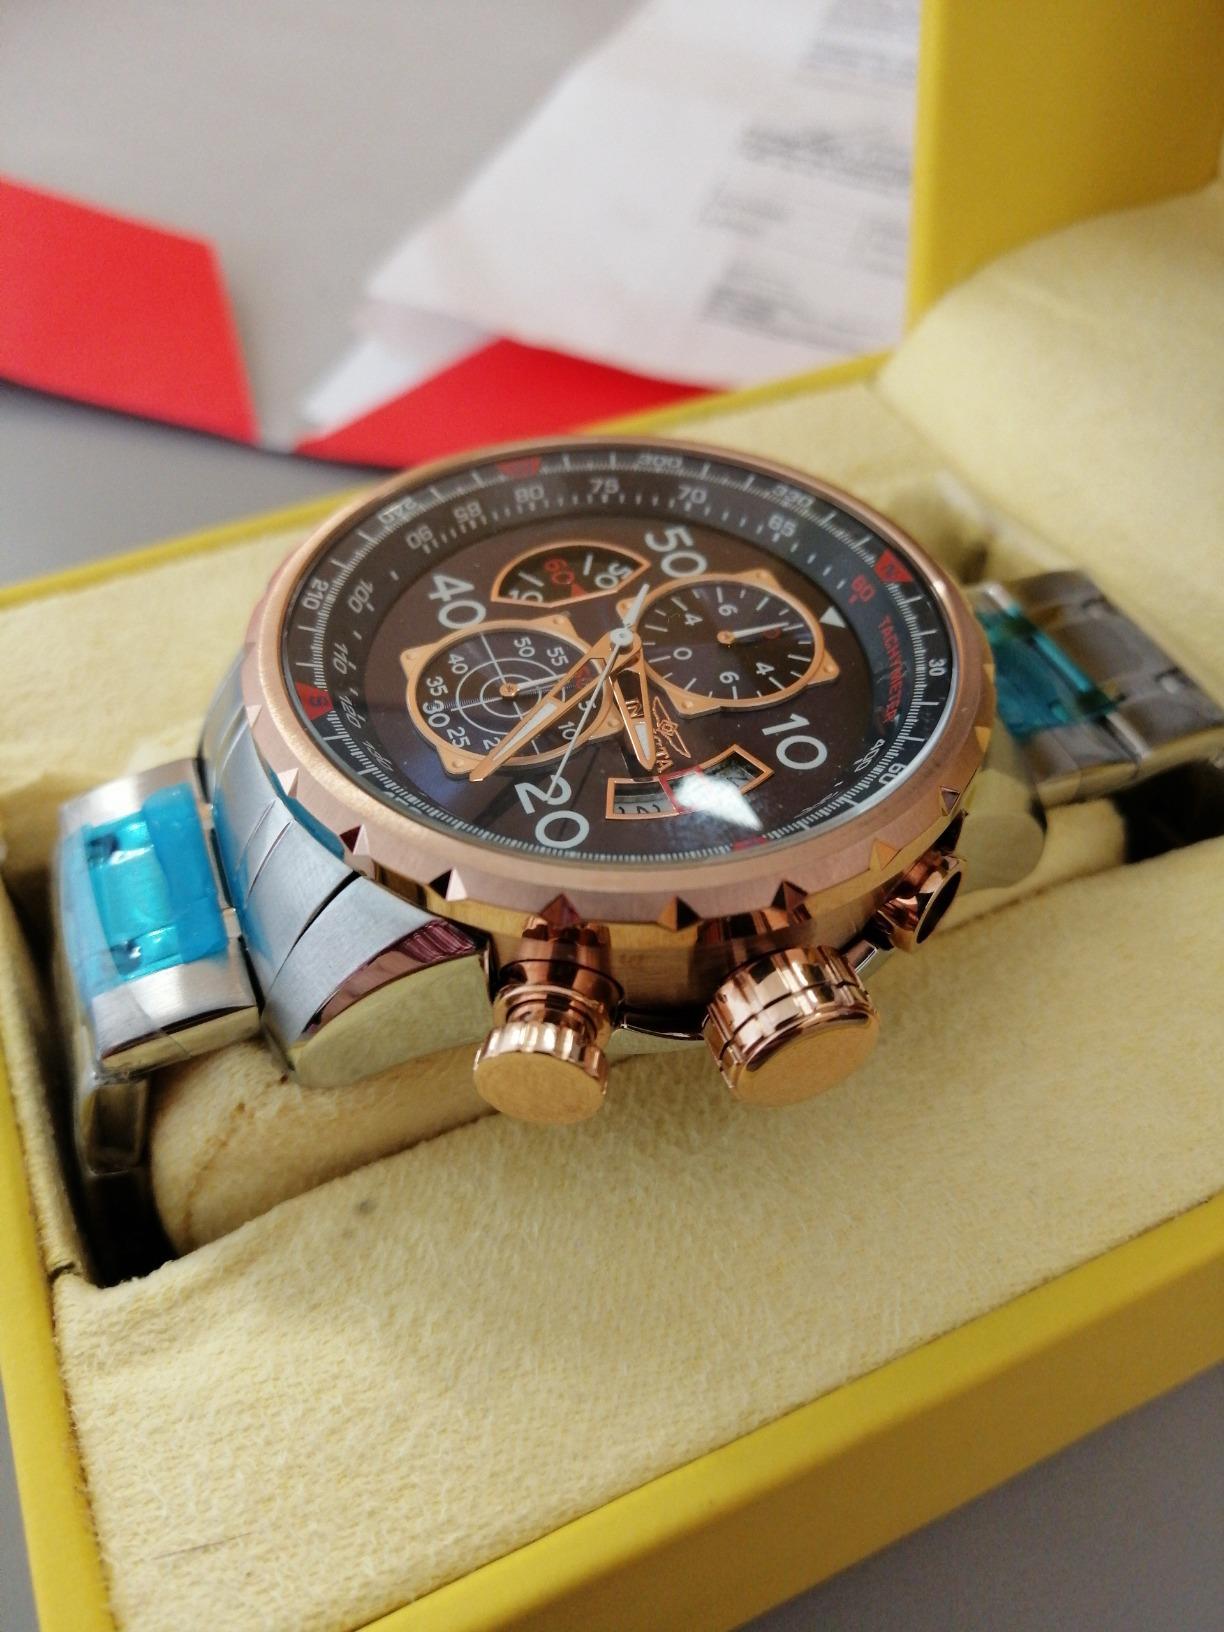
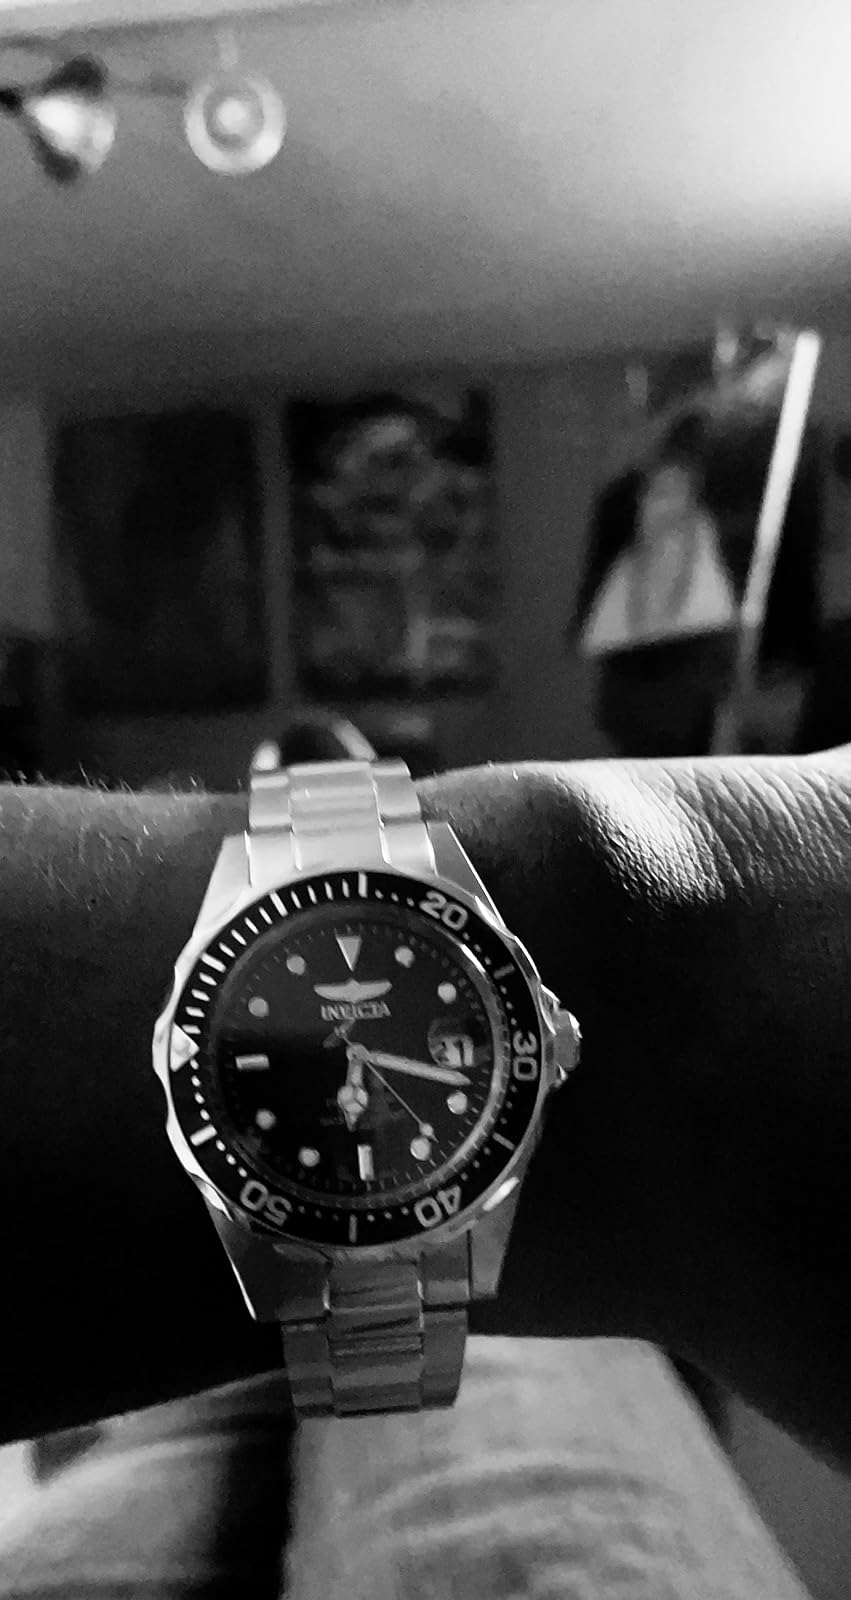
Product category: accessories_watch
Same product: no